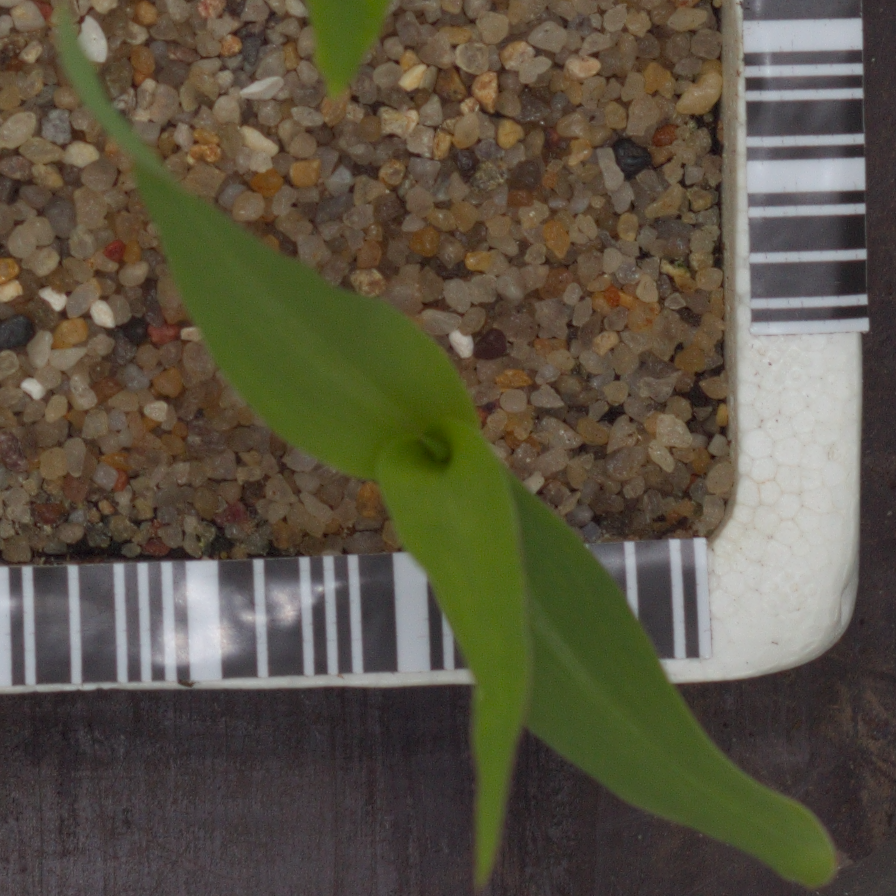
Label: maize